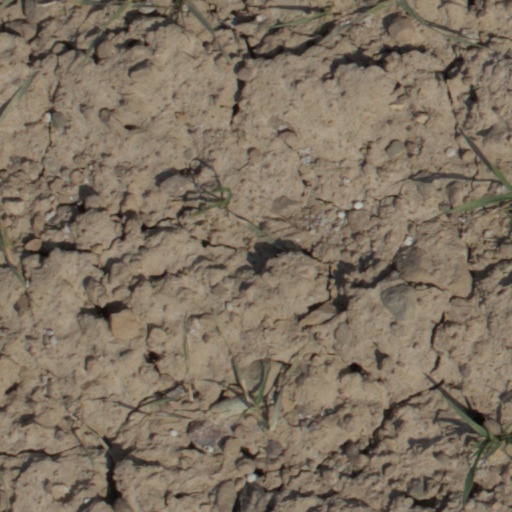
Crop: wheat